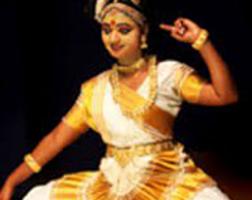
Dance form: mohiniyattam